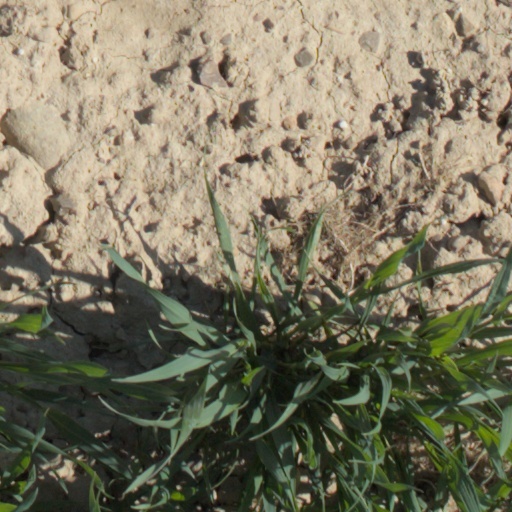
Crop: wheat